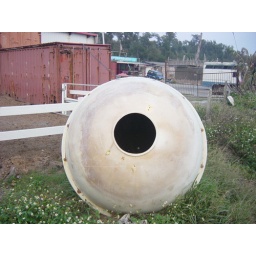
beach at an ping in tainan taiwan horse stable scuba diving010